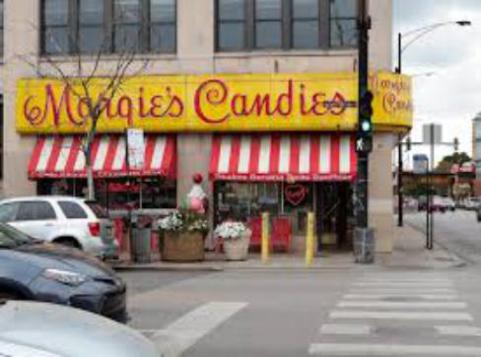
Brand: margie's candies
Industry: Food